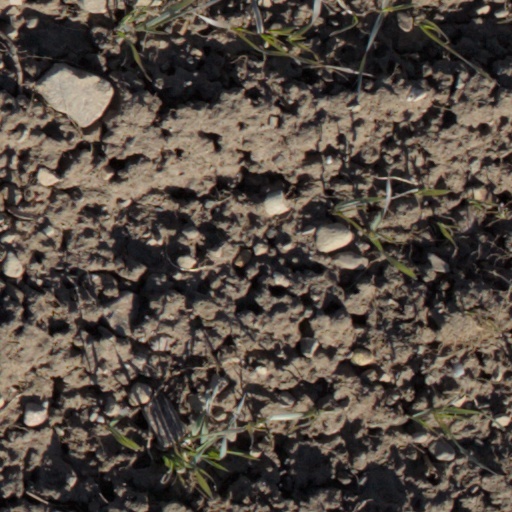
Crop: wheat